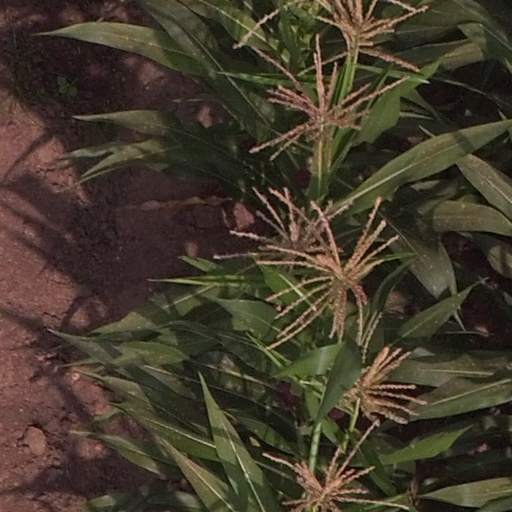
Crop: maize; corn